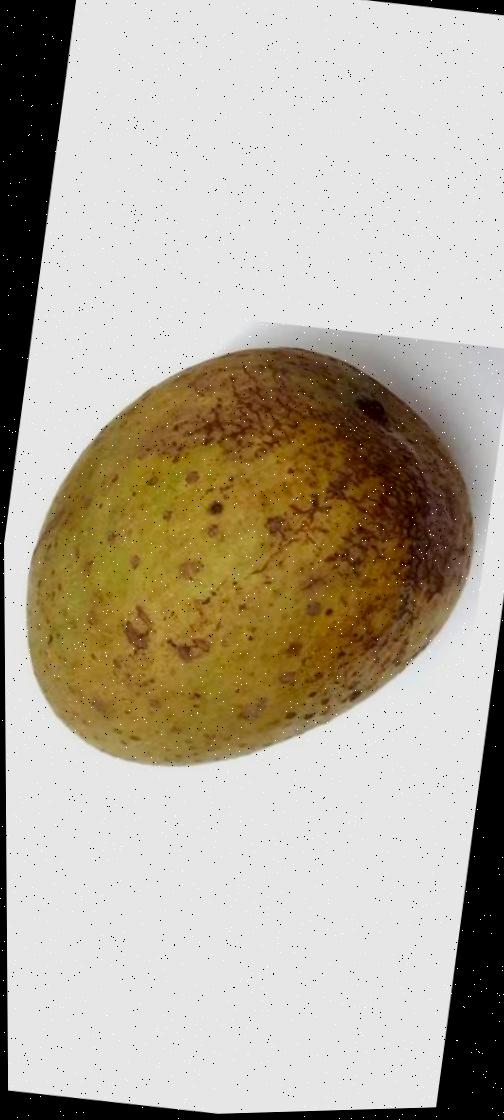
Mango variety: Gourmoti